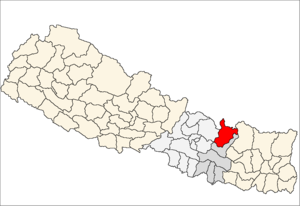
Dolakha District
Dolkha District i Janakpur Zone (grå) i Central Development Region (grå + lysegrå)
Dolakha District er et af Nepals 75 administrative og politiske regioner, betegnet distrikter. Dolakha er et bjerg-distrikt, som ligger i Janakpur Zone i Central Development Region.